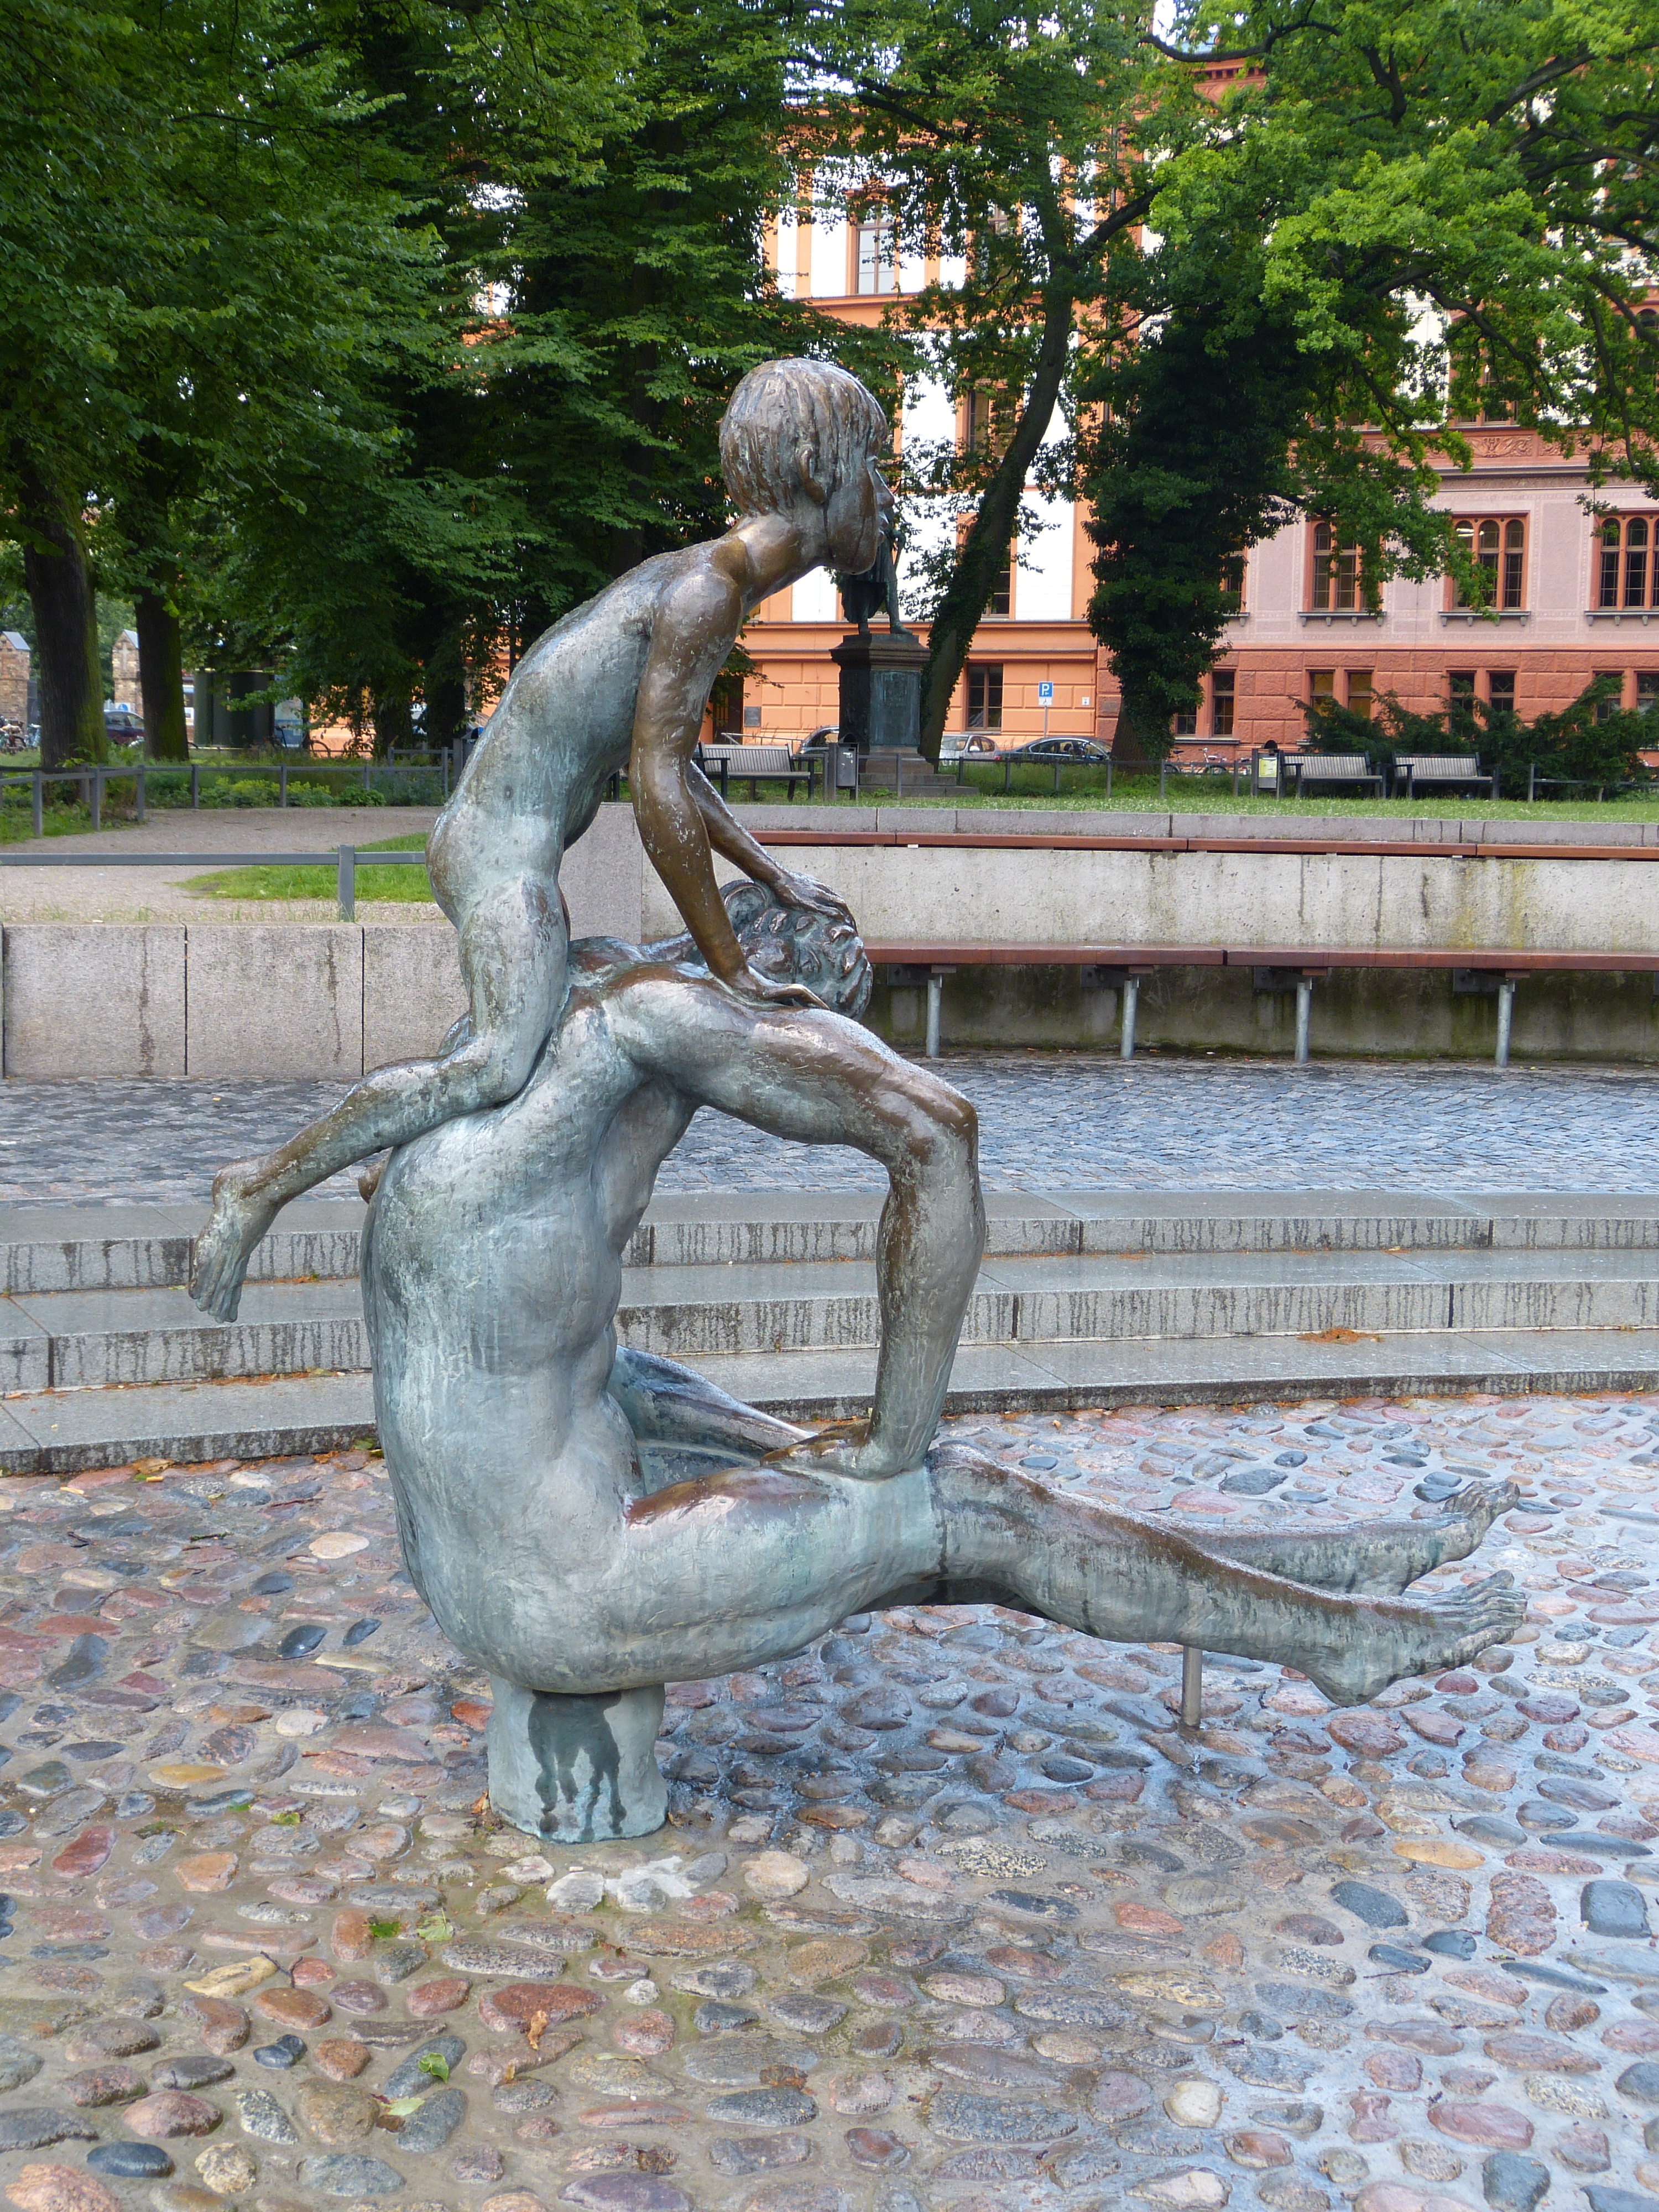
man, sport, monument, statue, space, child, tourism, old town, sculpture, art, figure, fountain, body, water feature, rostock, mecklenburg, mecklenburg western pomerania, ancient history